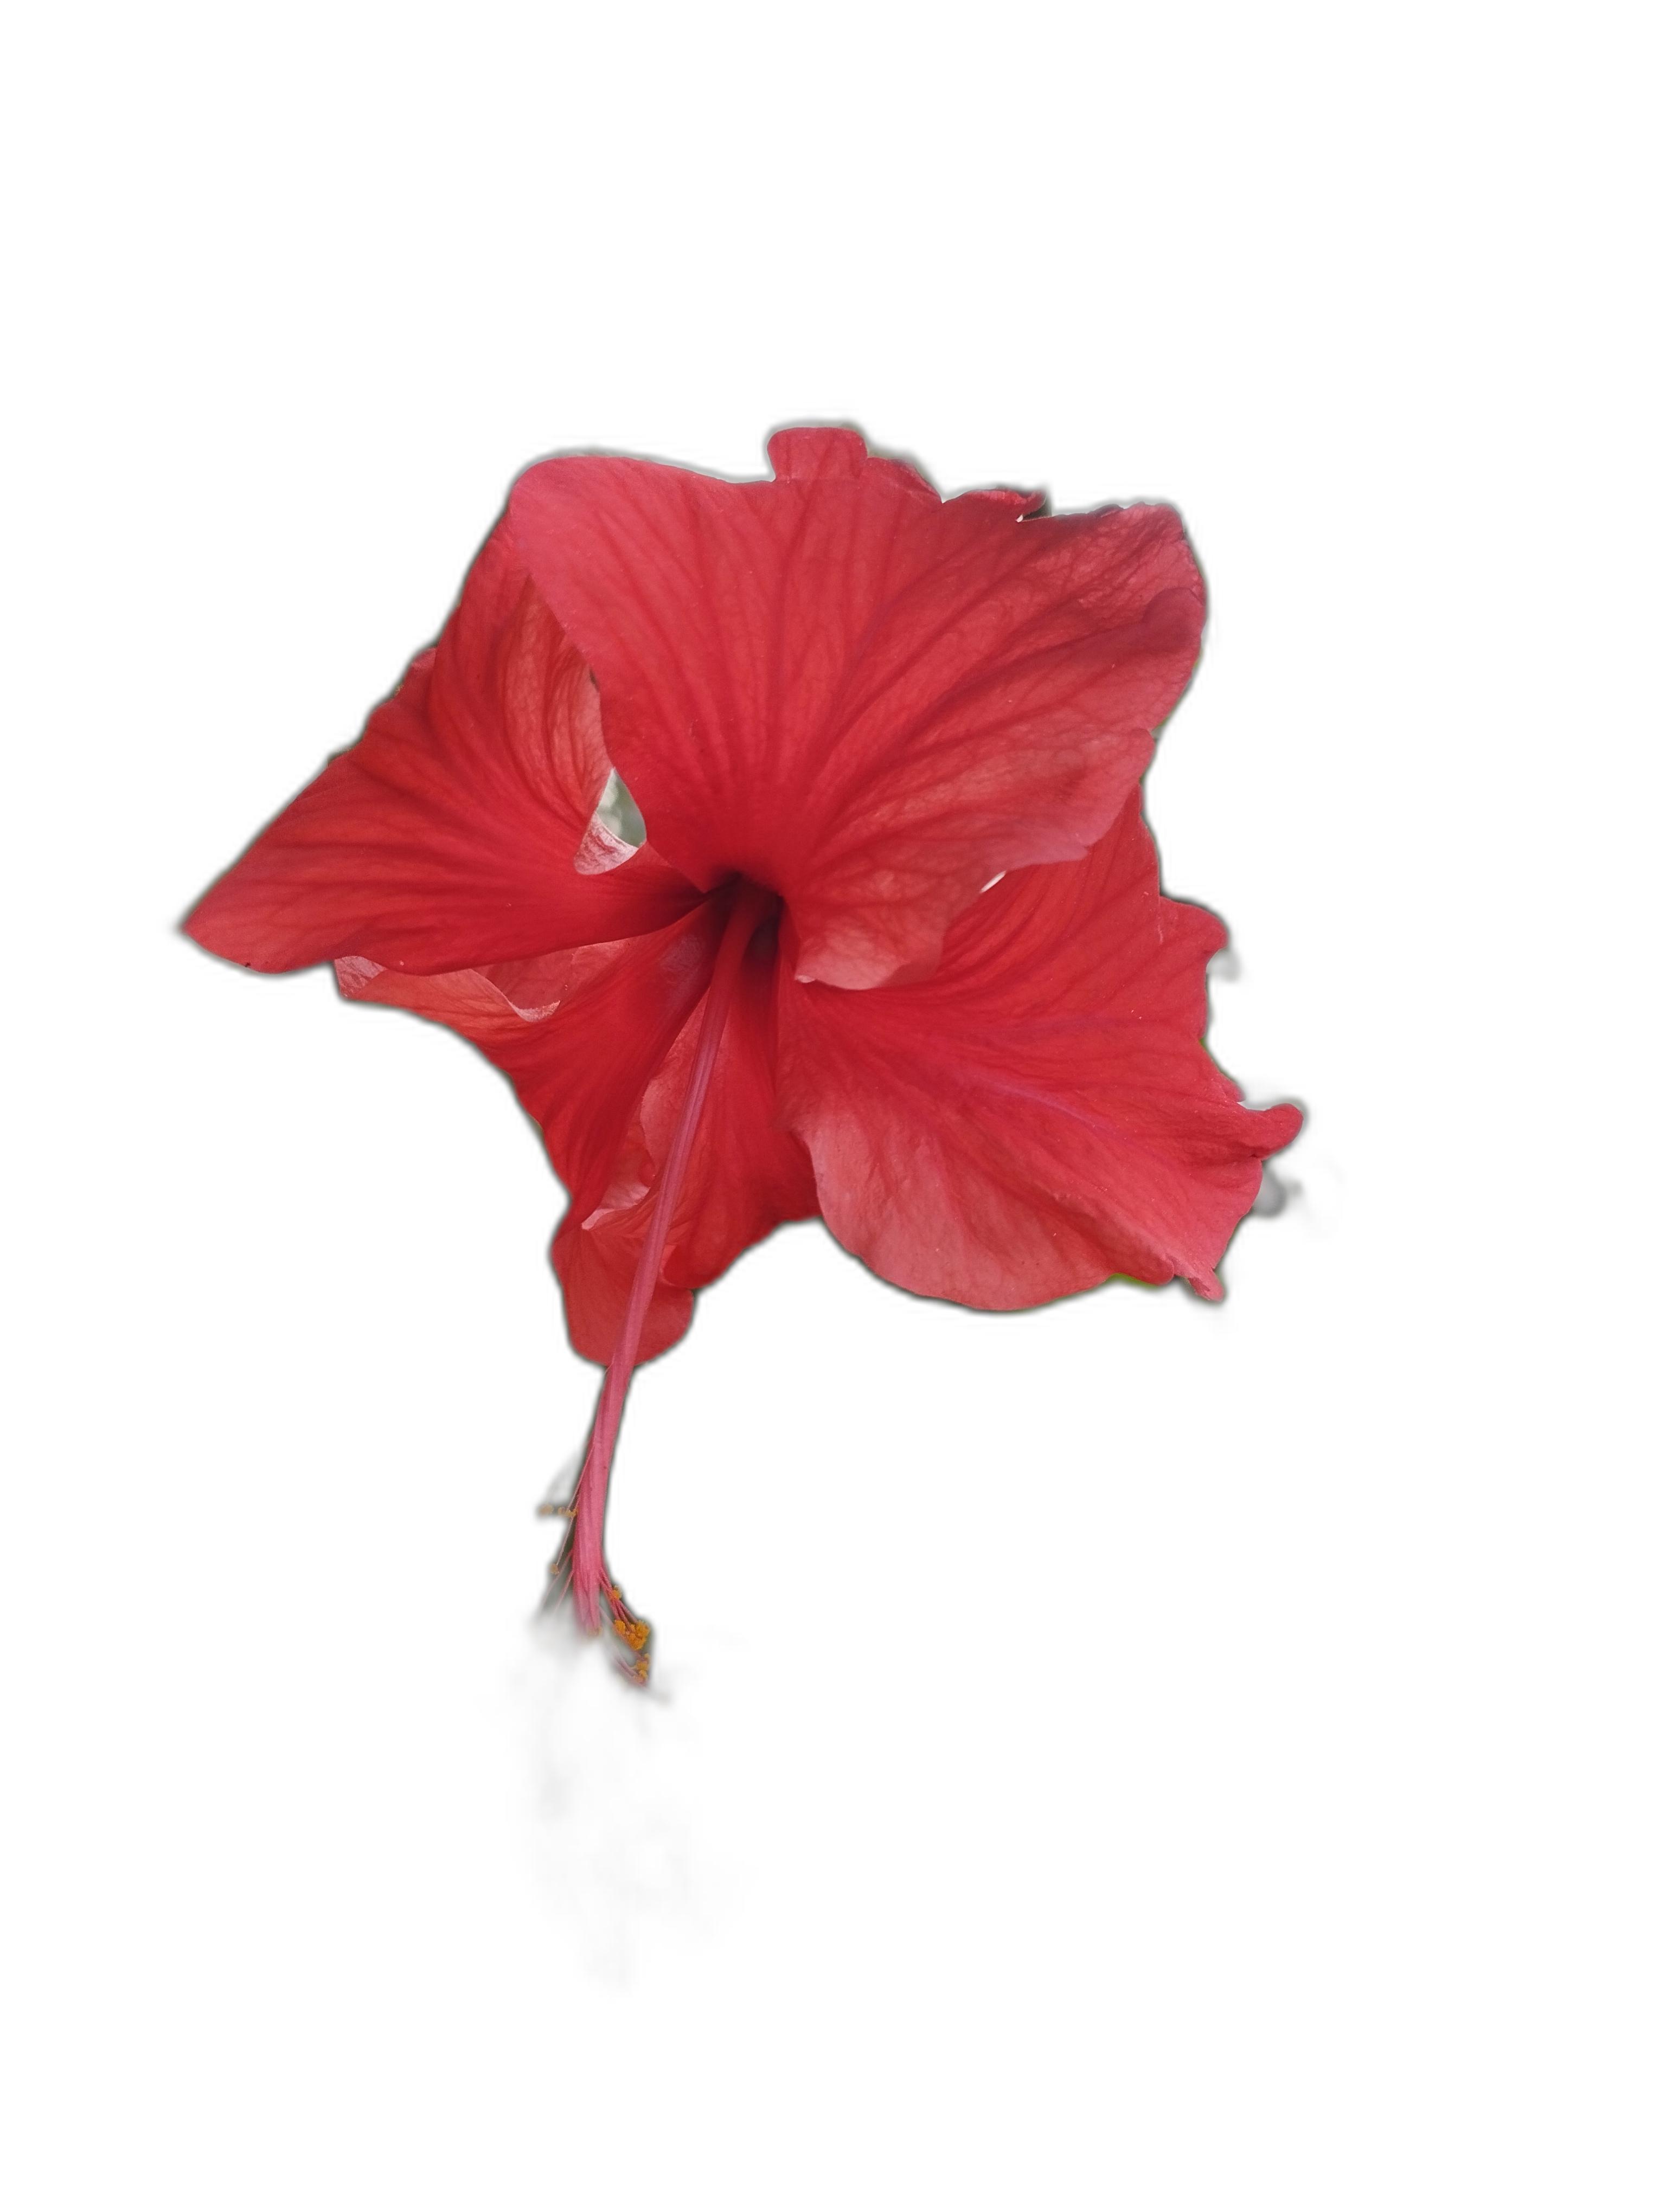
Label: Hibiscus